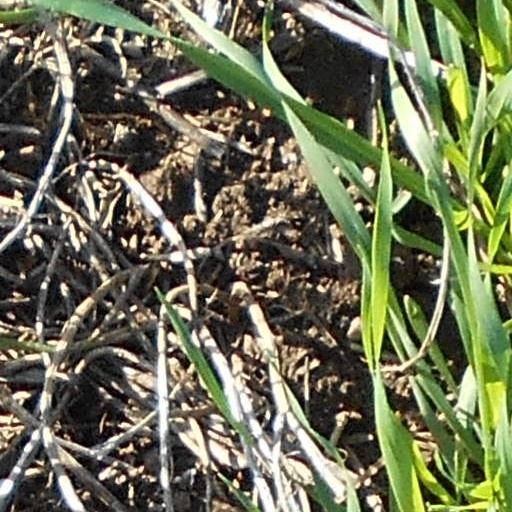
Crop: wheat